The Cat Funeral

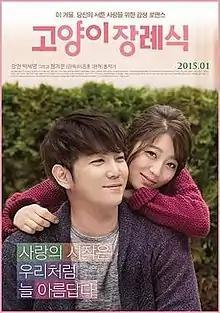
Poster

The Cat Funeral is a 2015 South Korean film written, directed and produced by Lee Jong-hoon, based on the webtoon of the same name by Hongjacga.